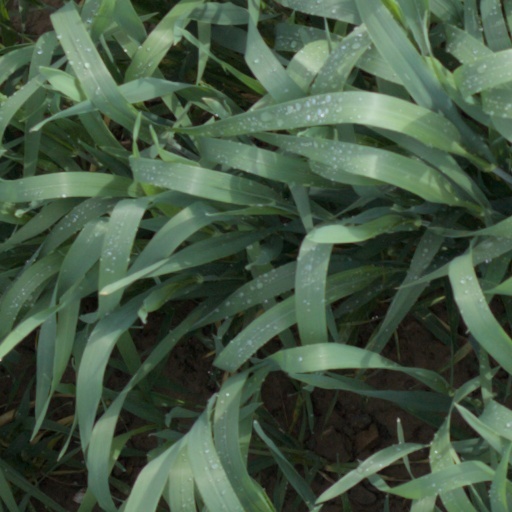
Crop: wheat